Sky position (RA, Dec in degrees): 223.608, 5.43
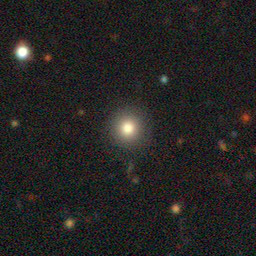
Galaxy morphology: Round Smooth Galaxies